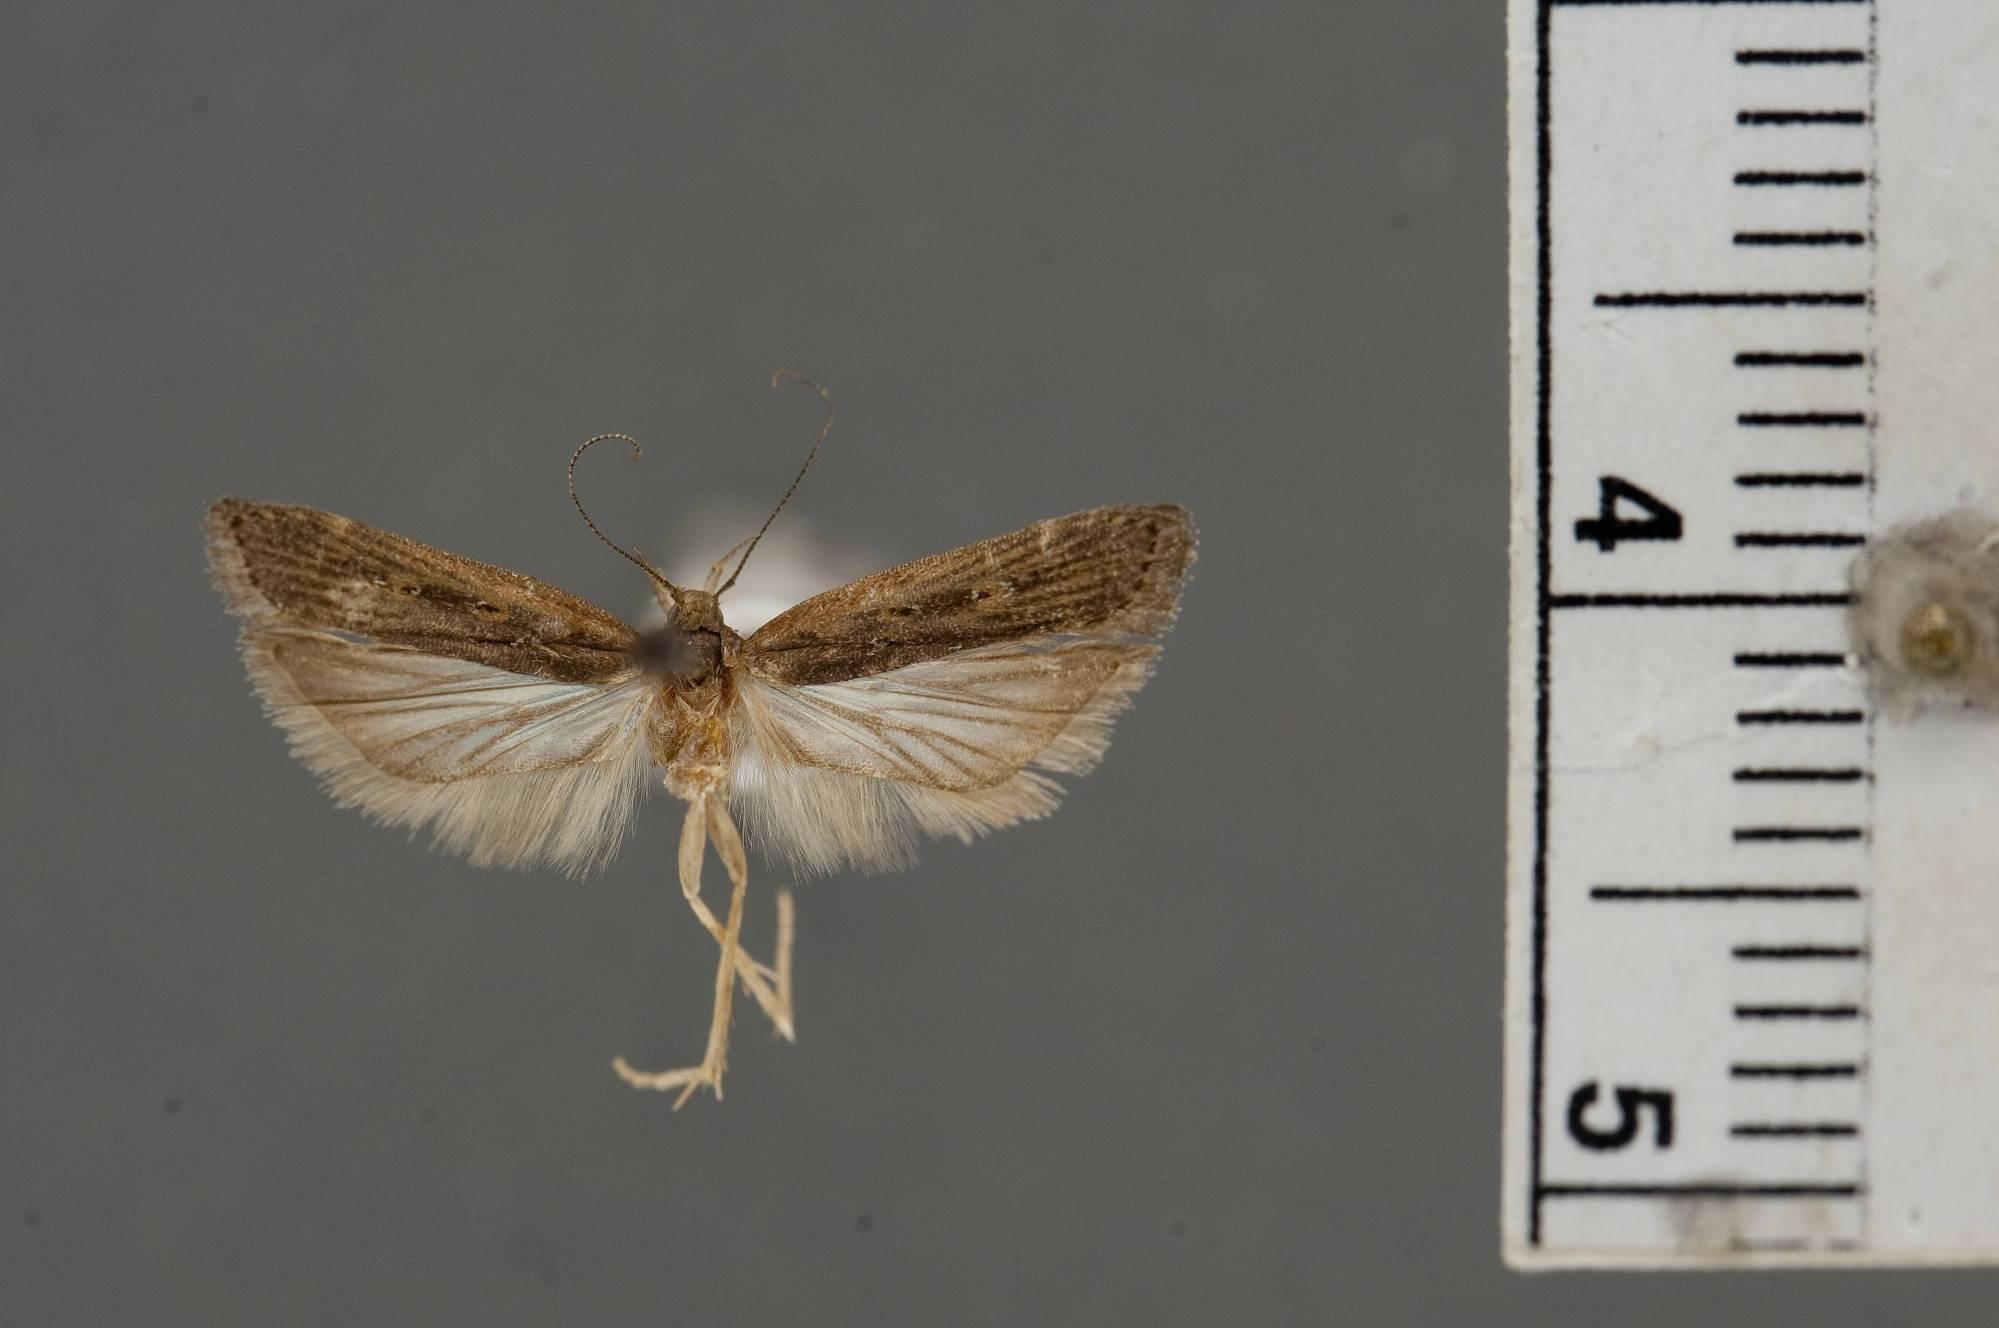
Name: Lecithocera telosperma
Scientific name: Lecithocera telosperma Diakonoff, 1968
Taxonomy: Animalia, Arthropoda, Insecta, Lepidoptera, Glossata, Lecithoceridae, Lecithocerinae
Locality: Luzon, San Miguel, Tarlac, Philippines
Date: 1 Oct 1945 to 21 Oct 1945